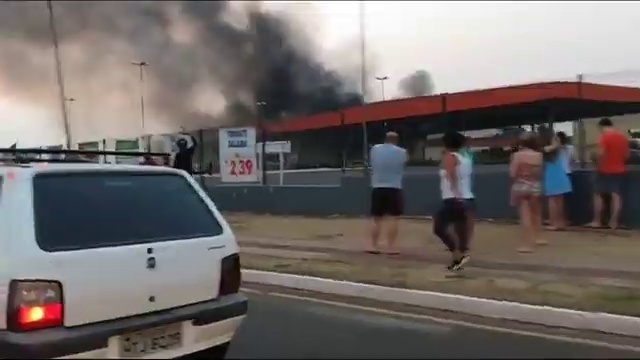
Fire: no
Smoke: yes